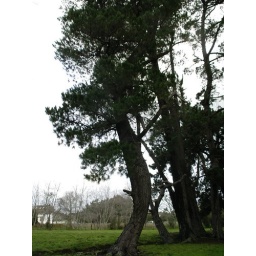
Old pine trees in an exposed position